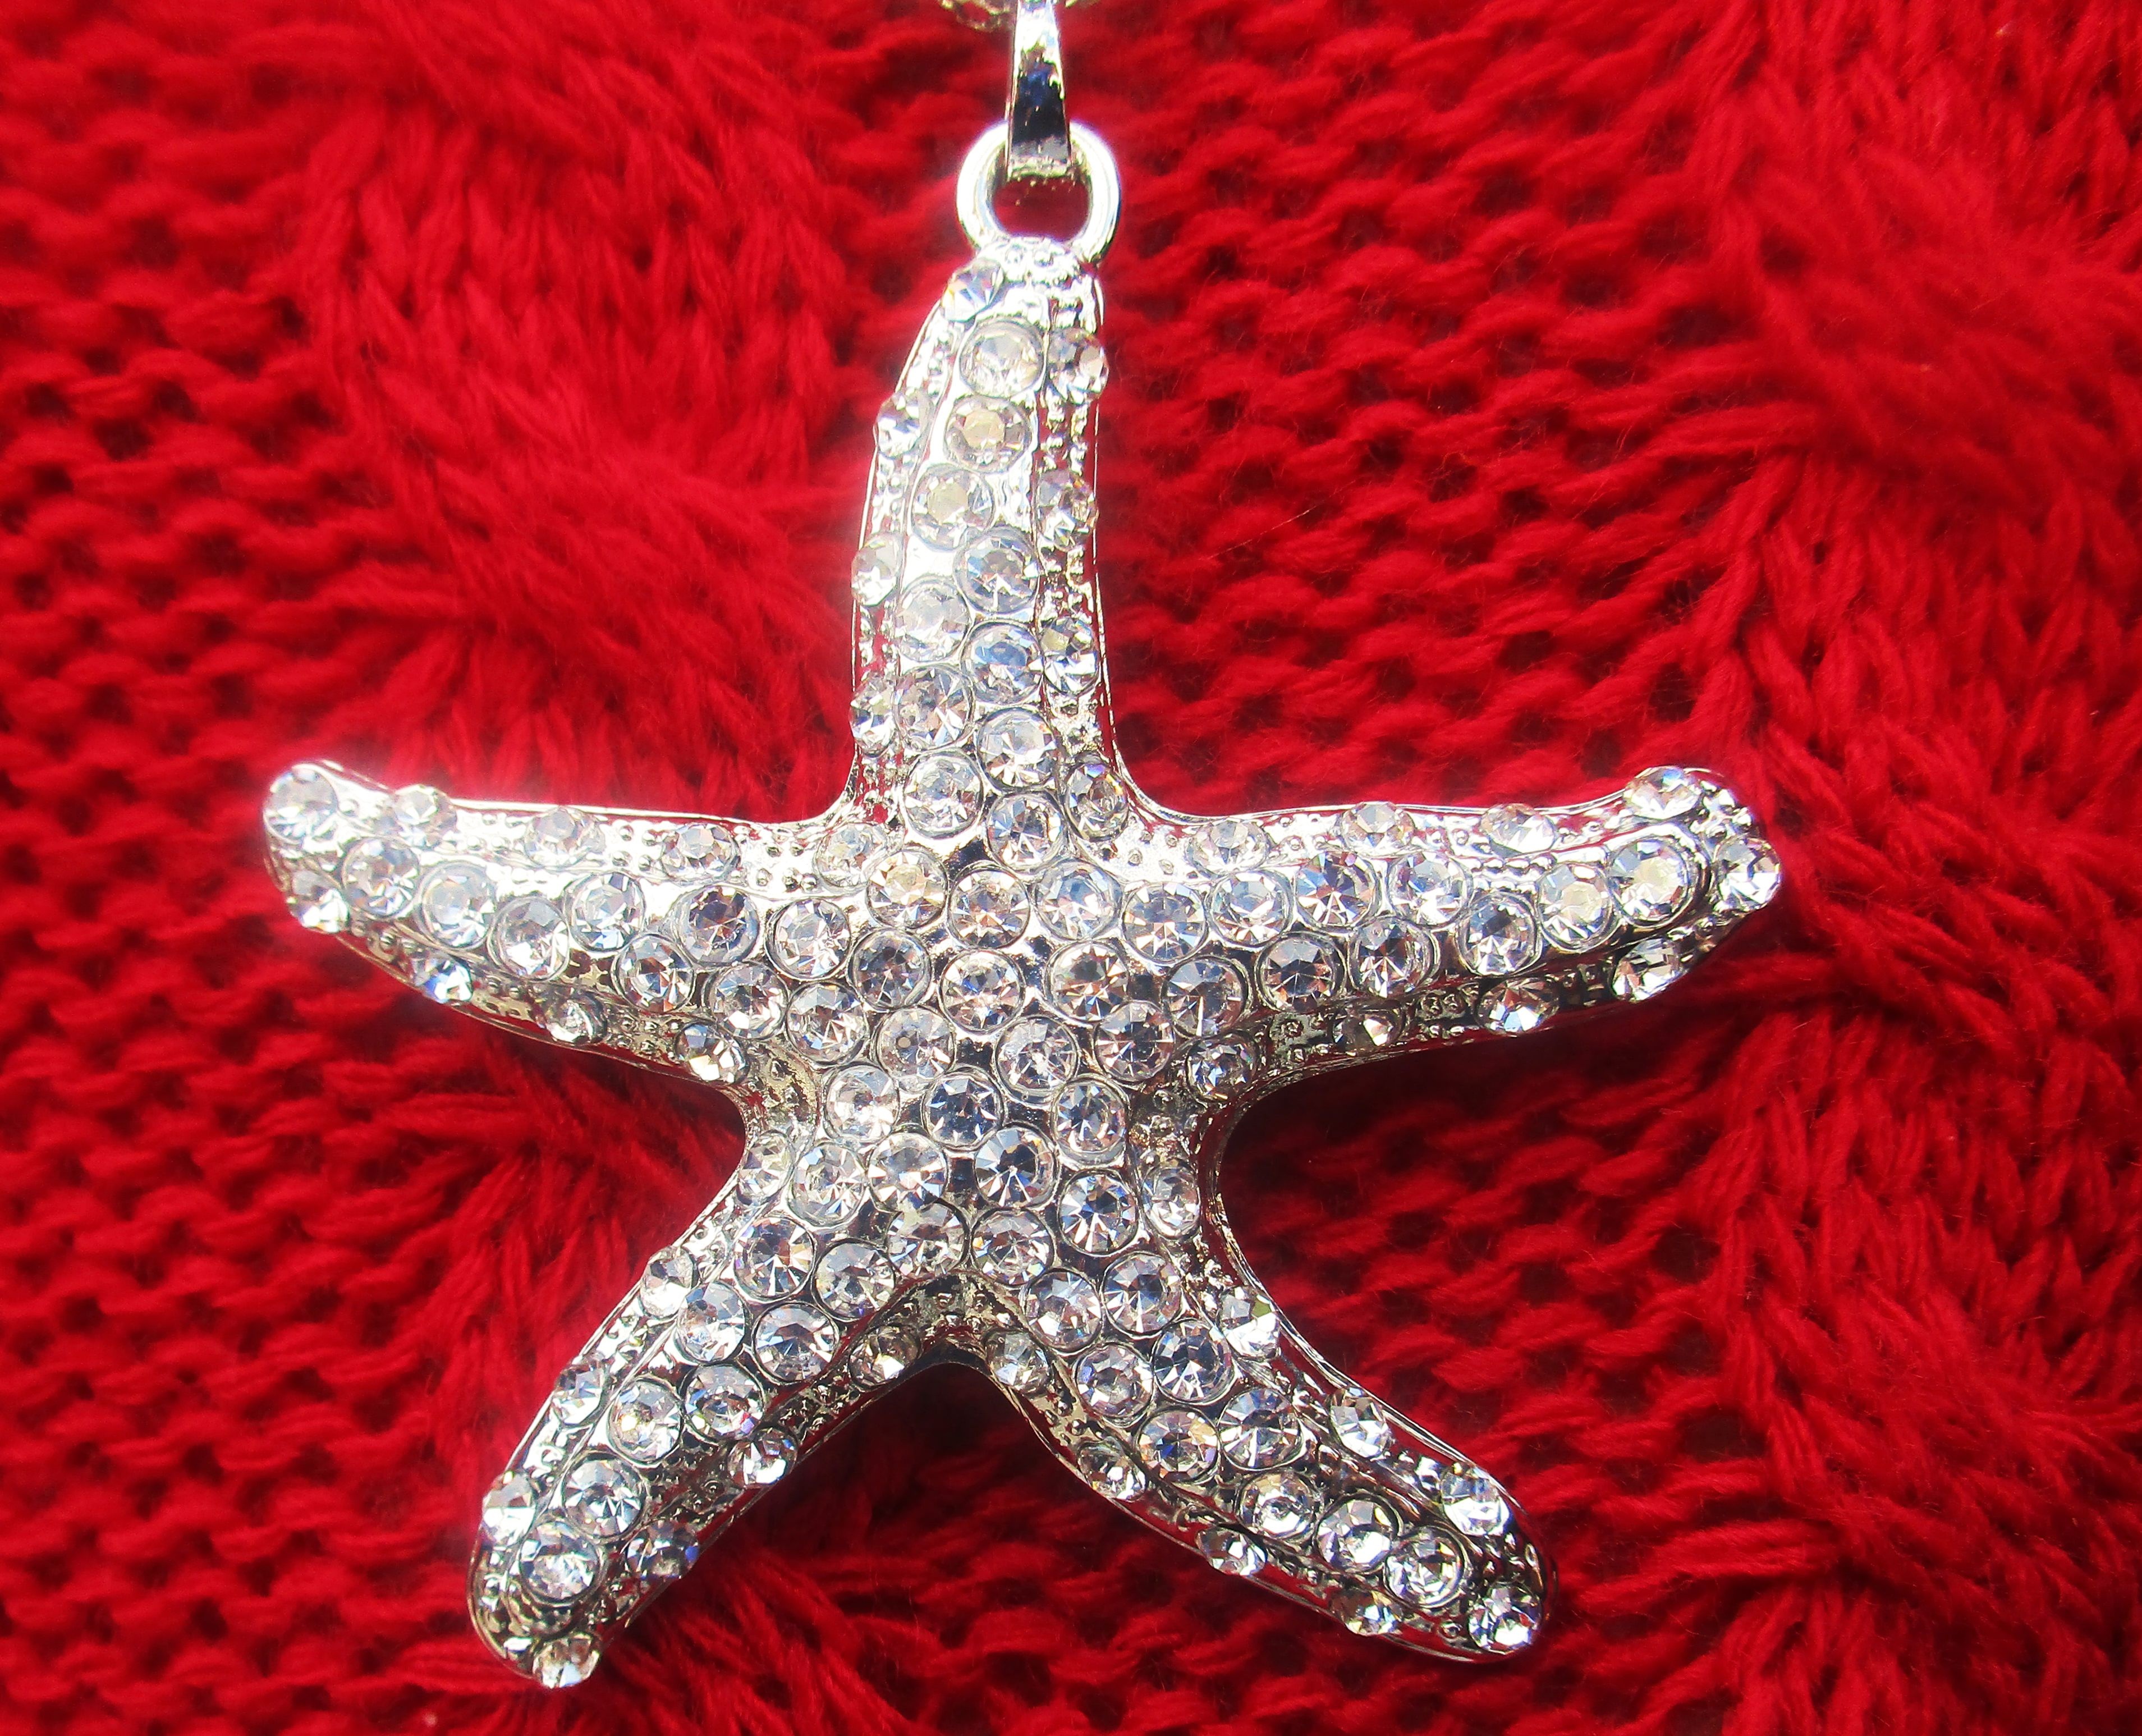
star, glass, starfish, christmas decoration, jewellery, trim, pendant, echinoderm, fashion accessory, marine invertebrates